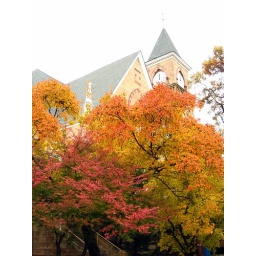
A church on the UW-Madison campus dresses up in a fall costume.Taken on park street close to the Memorial Union